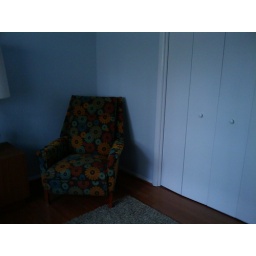
Gues Bedroom #1 in green house